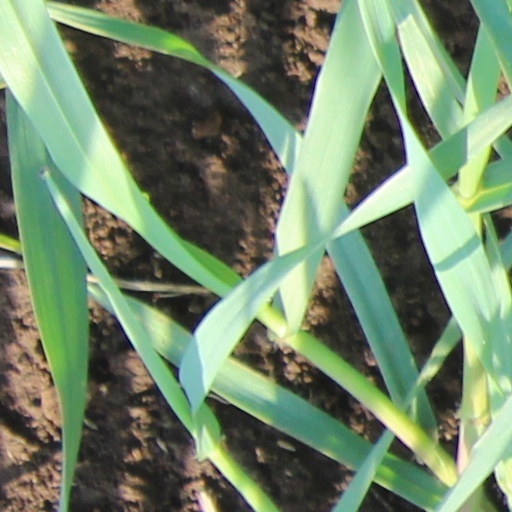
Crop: wheat